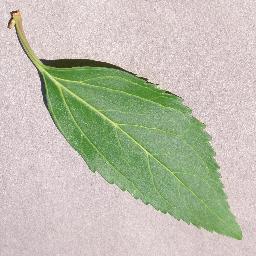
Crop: cherry
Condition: (including_sour)_healthy